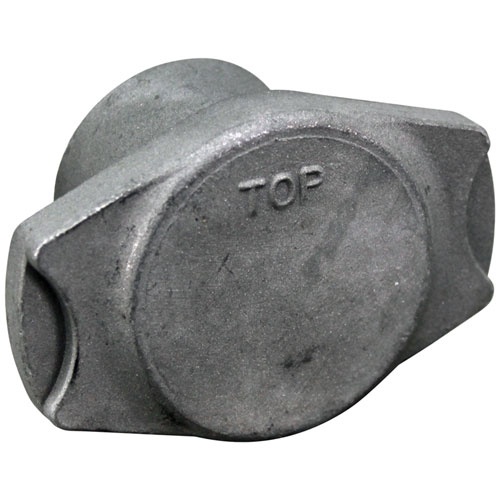
BAXTER 00-439763
Description: RETAINER ASSEMBLY FOR BAXTER Fits Brand: BAXTER Manufacturer part number: 00-439763 Use this part in your BAXTER food service equipment. This part is covered by manufacturer warranty. OEM part numbers are used for reference only, see our Term Of Service for more details Keywords: 00439763
Brand: BAXTER
Category: Home & Garden > Kitchen & Dining > Kitchen Appliance Accessories > Food Processor Accessories > Grinder Attachments